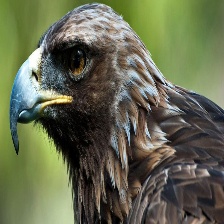
Species: GOLDEN EAGLE
Scientific name: AQUILA CHRYSAETOS